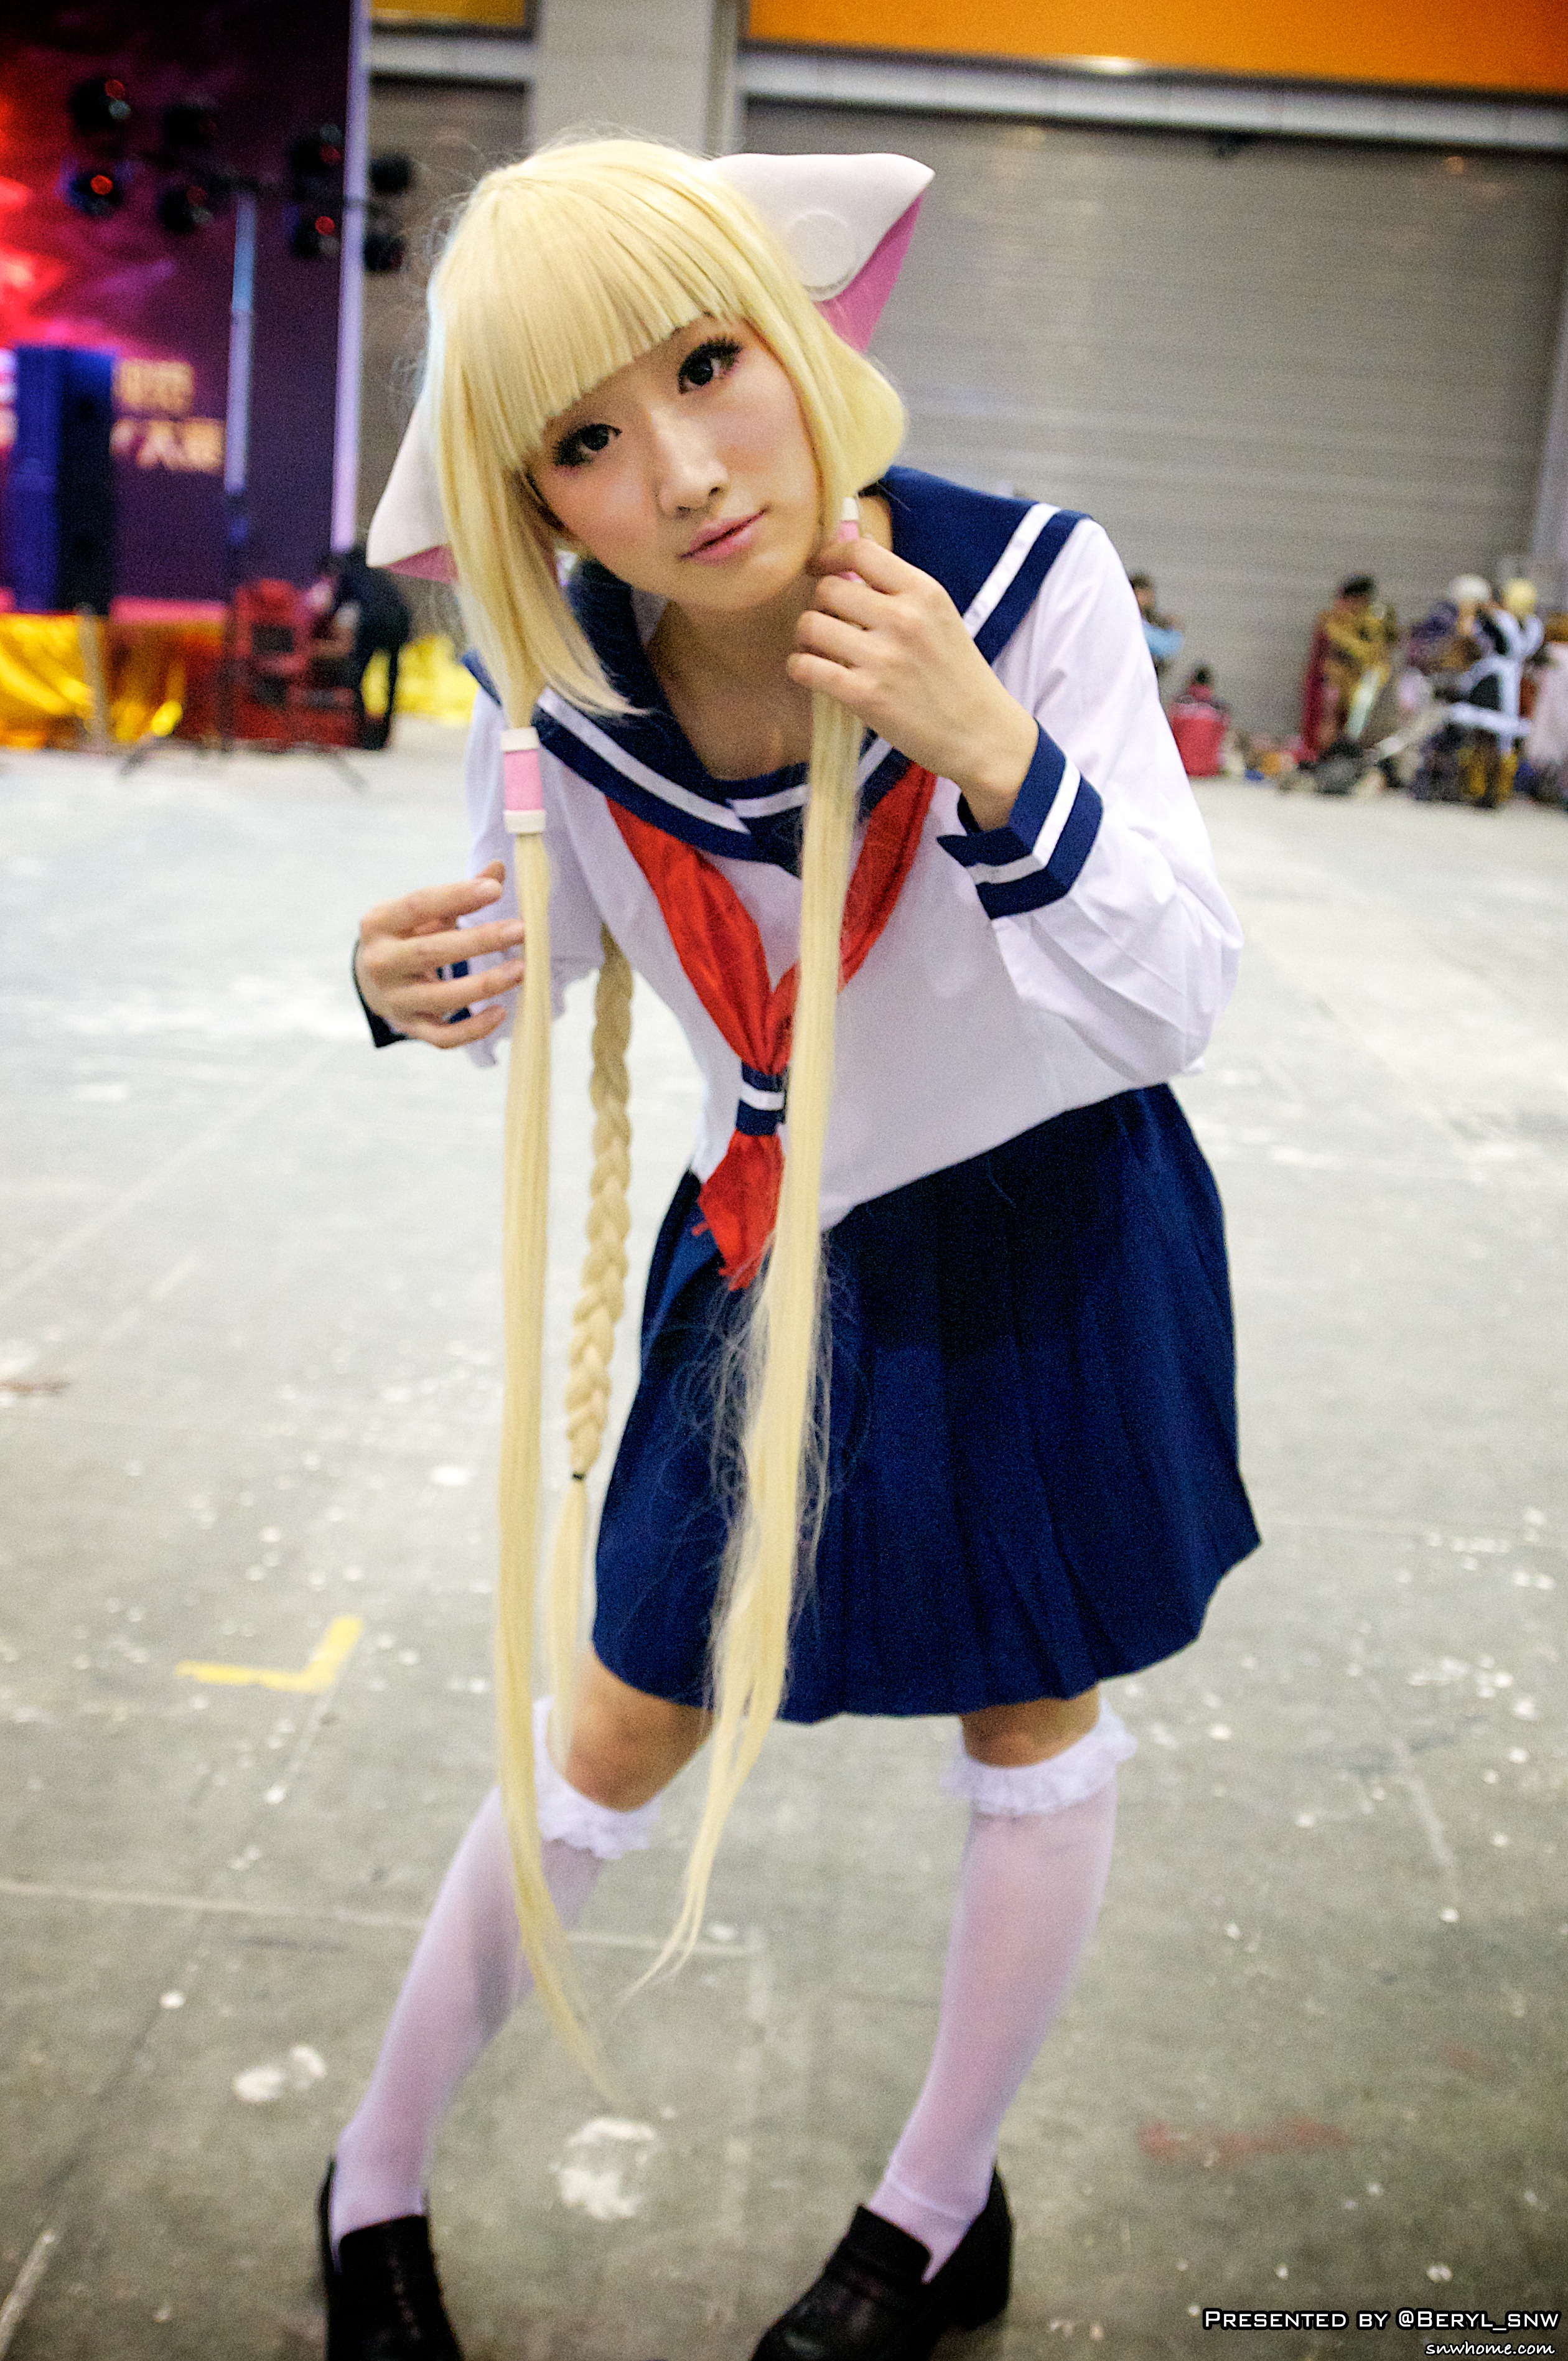
girl, game, clothing, cosplay, doll, girls, figure, performance, canton, costume, anime, comic, comiccon, guangzhou, pazhou